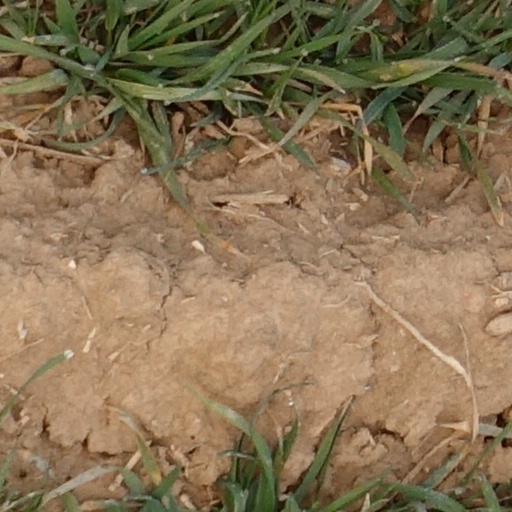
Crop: wheat